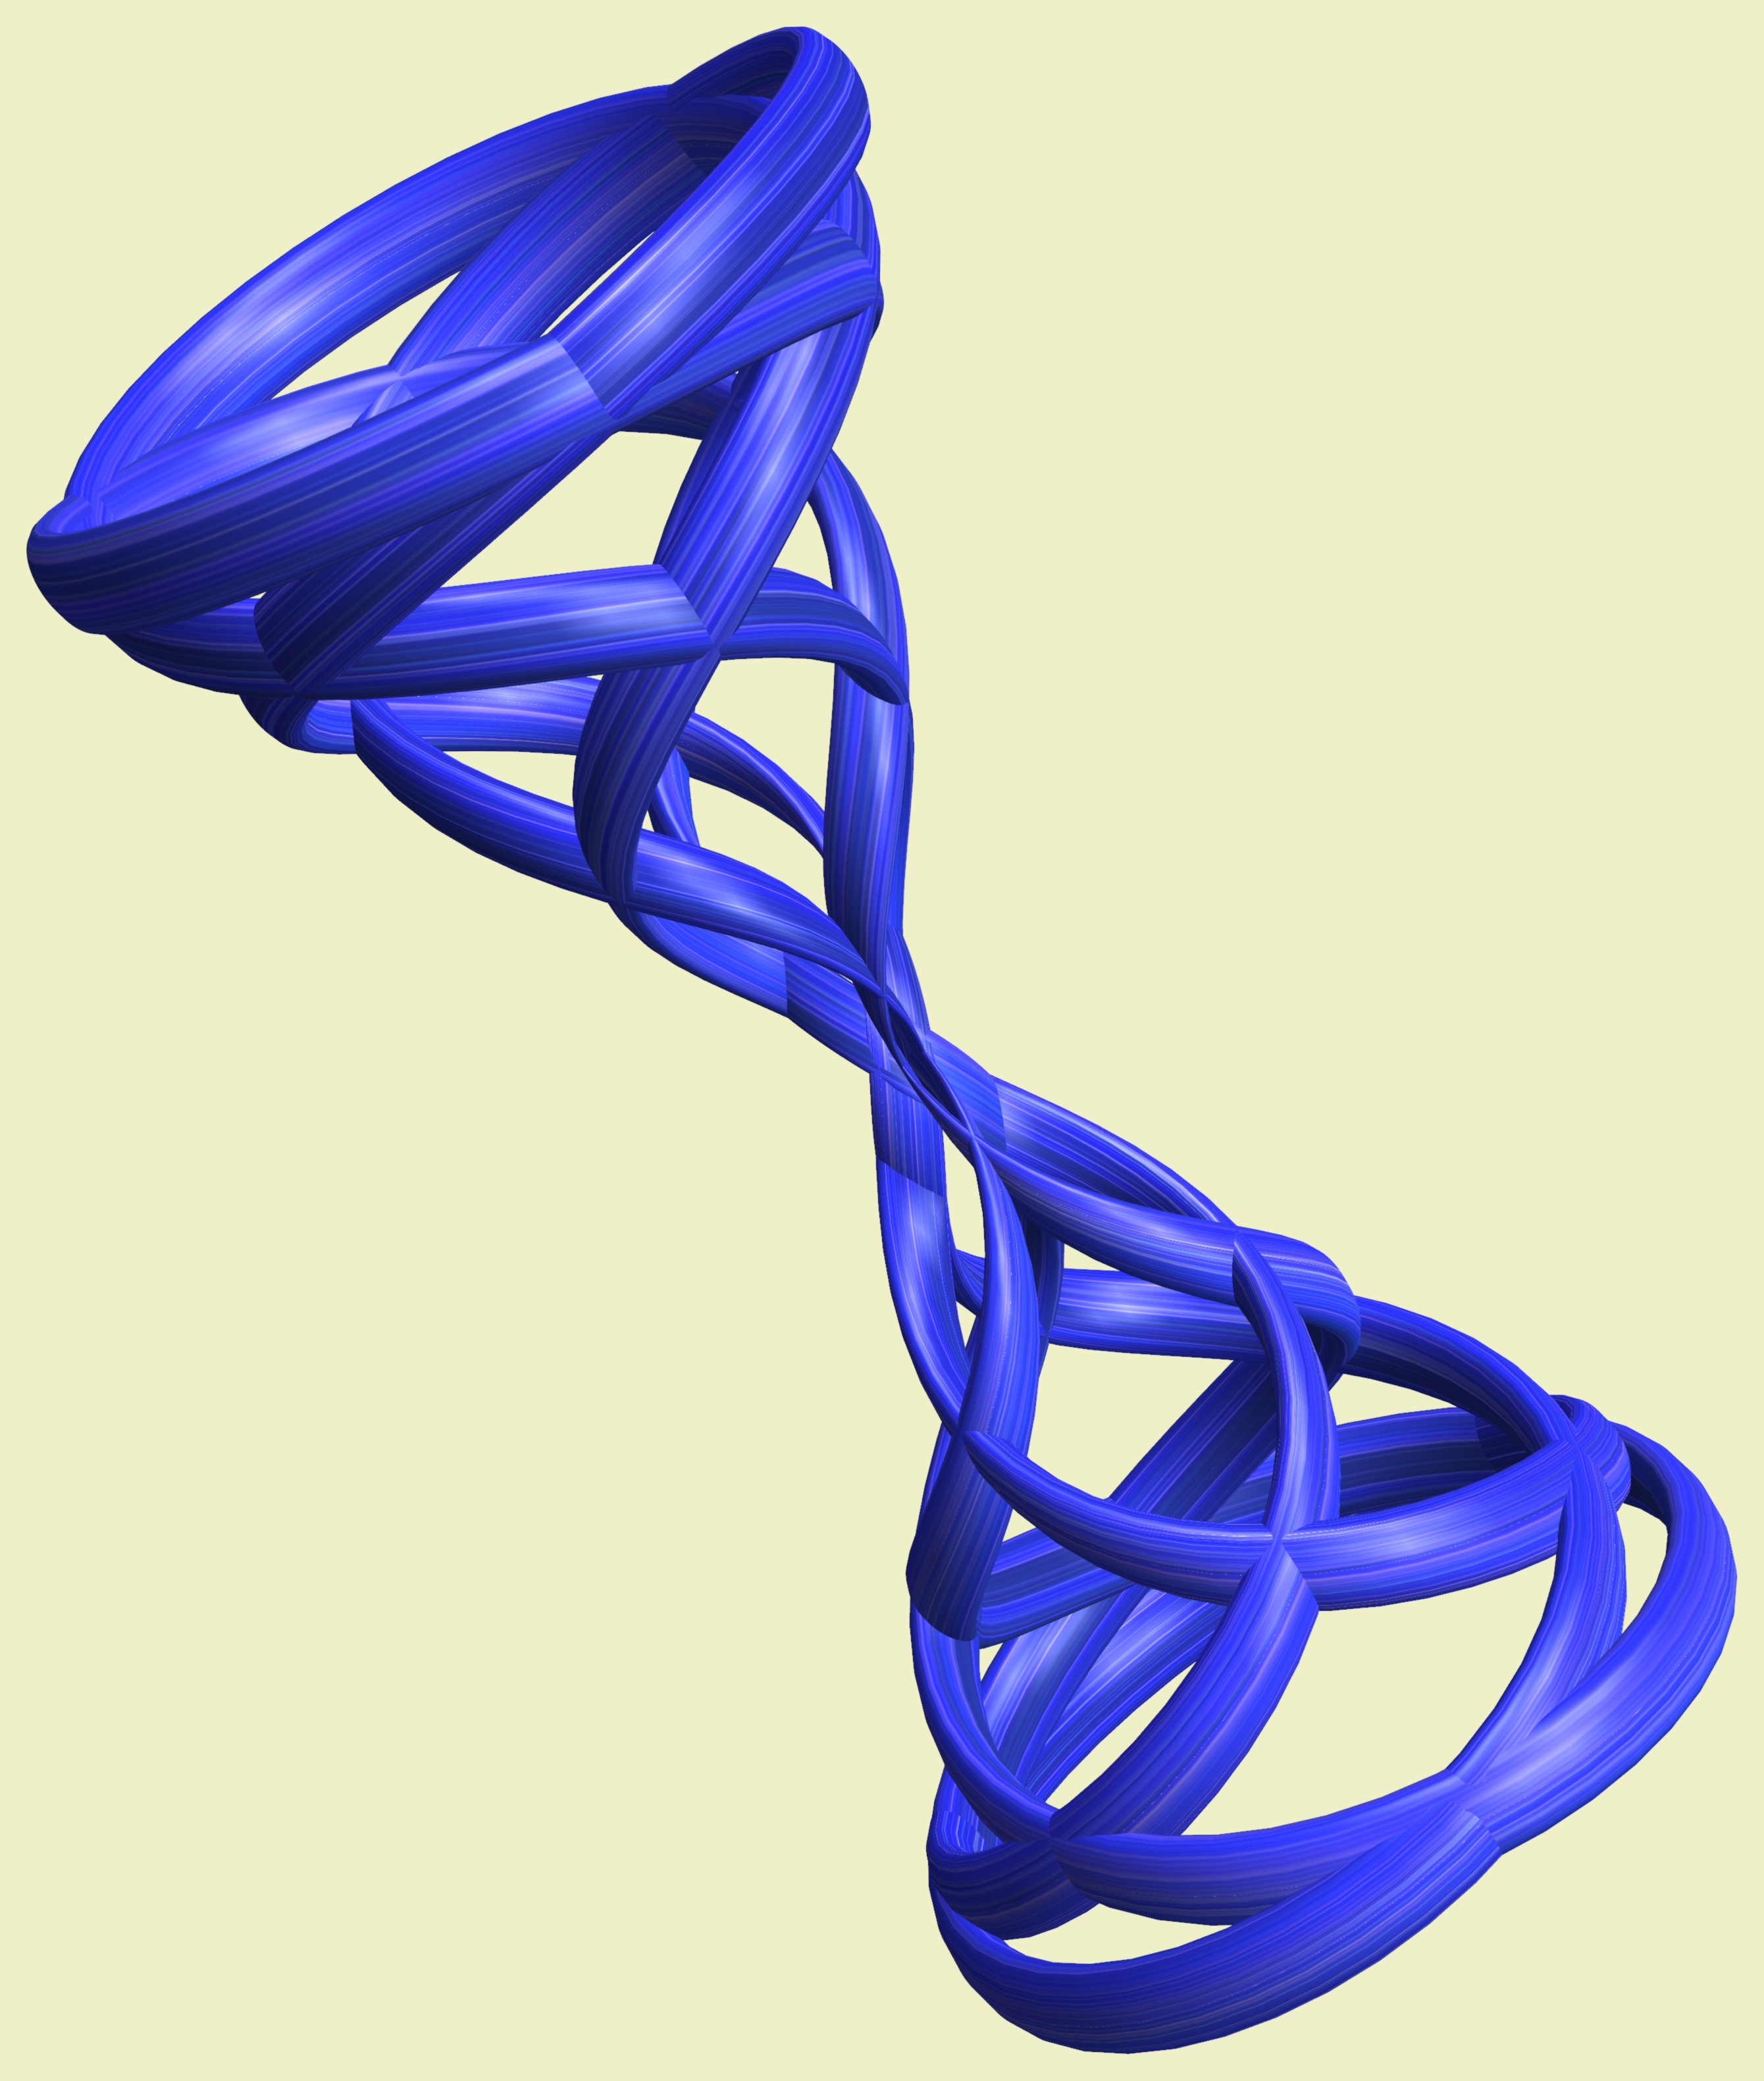
hand, structure, texture, pattern, line, geometry, blue, sculpture, design, symmetry, mesh, 3d, graphic, shape, torus, mathematica, cg, parametricplot3d, code, program, algorithm, mapping, geometricsculpture, lissajous